Queen Anne's Revenge

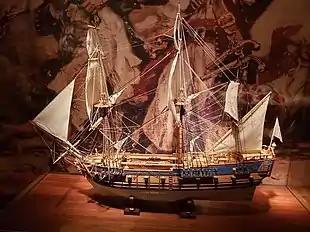
Model of the "Queen Anne's Revenge" in the North Carolina Museum of History

Intersal Inc., a private research firm, discovered the wreck believed to be "Queen Anne's Revenge" on 21 November 1996. It was located by Intersal's director of operations, Mike Daniel, who used historical research provided by the company's president, Phil Masters and maritime archaeologist David Moore. The shipwreck lies in 28 feet (8.5 m) of water about one mile (1.6 km) offshore of Fort Macon State Park (34°41′44″N 76°41′20″W), Atlantic Beach, North Carolina. On 3 March 1997, Jim Hunt, the governor of North Carolina, held a press conference in Raleigh, North Carolina. He stated: "The state of North Carolina is working to protect the site and will do everything we can to that end. We look forward to the day when all North Carolinians can see these exciting artifacts for themselves." Thirty cannons have been identified to date and more than 300,000 artifacts have been recovered. The cannons are of different origins including Sweden and England, and of different sizes as would be expected with a colonial pirate crew.